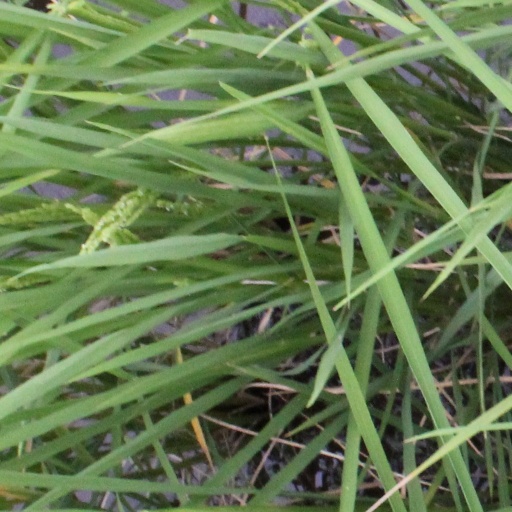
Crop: rice